Foxcon Terrier 200

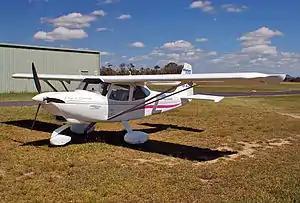
Foxcon Terrier 200C

The Foxcon Terrier 200 is an Australian light-sport aircraft, designed and produced by Foxcon Aviation of Mackay, Queensland. The aircraft is supplied as a kit for amateur construction or as a complete ready-to-fly-aircraft.